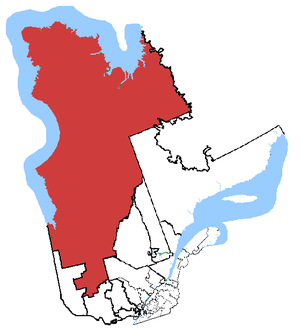
Abitibi–Baie-James–Nunavik–Eeyou est une énorme circonscription électorale fédérale consiste de plus de la moitié nord de la province du Québec.
Kuujjuaq est un village nordique du Nunavik situé sur le bord de la rivière Koksoak dans la région administrative du Nord-du-Québec, au Québec. Anciennement baptisé Fort Chimo, il est la capitale de l'Administration régionale Kativik. Selon Statistique Canada, sa population s'élève à près de 3 000 personnes, dont une forte majorité s'identifie comme autochtones et dont la quasi-totalité sont inuits.